Gábor Klaniczay

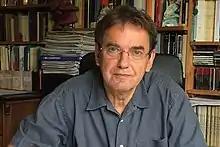
Gábor Klaniczay

Gábor Klaniczay (born 18 July 1950, in Budapest) is professor of Medieval Studies at the Department of Medieval Studies of the Central European University, Budapest/Vienna. He is also titulary professor at the Department of Medieval History at the Faculty of Humanities of the Eötvös Loránd University, Budapest. He is corresponding fellow of the American Academy of Arts and Sciences.